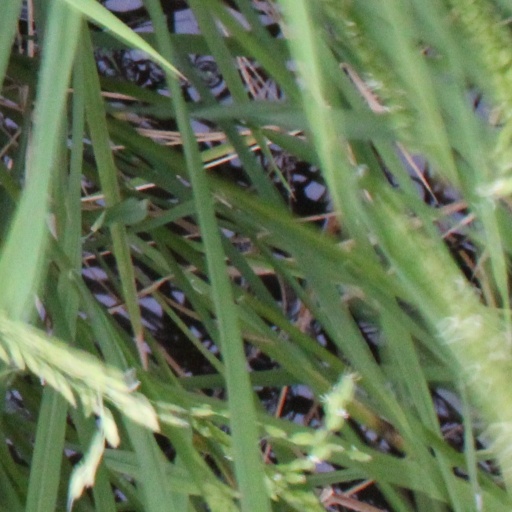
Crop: rice